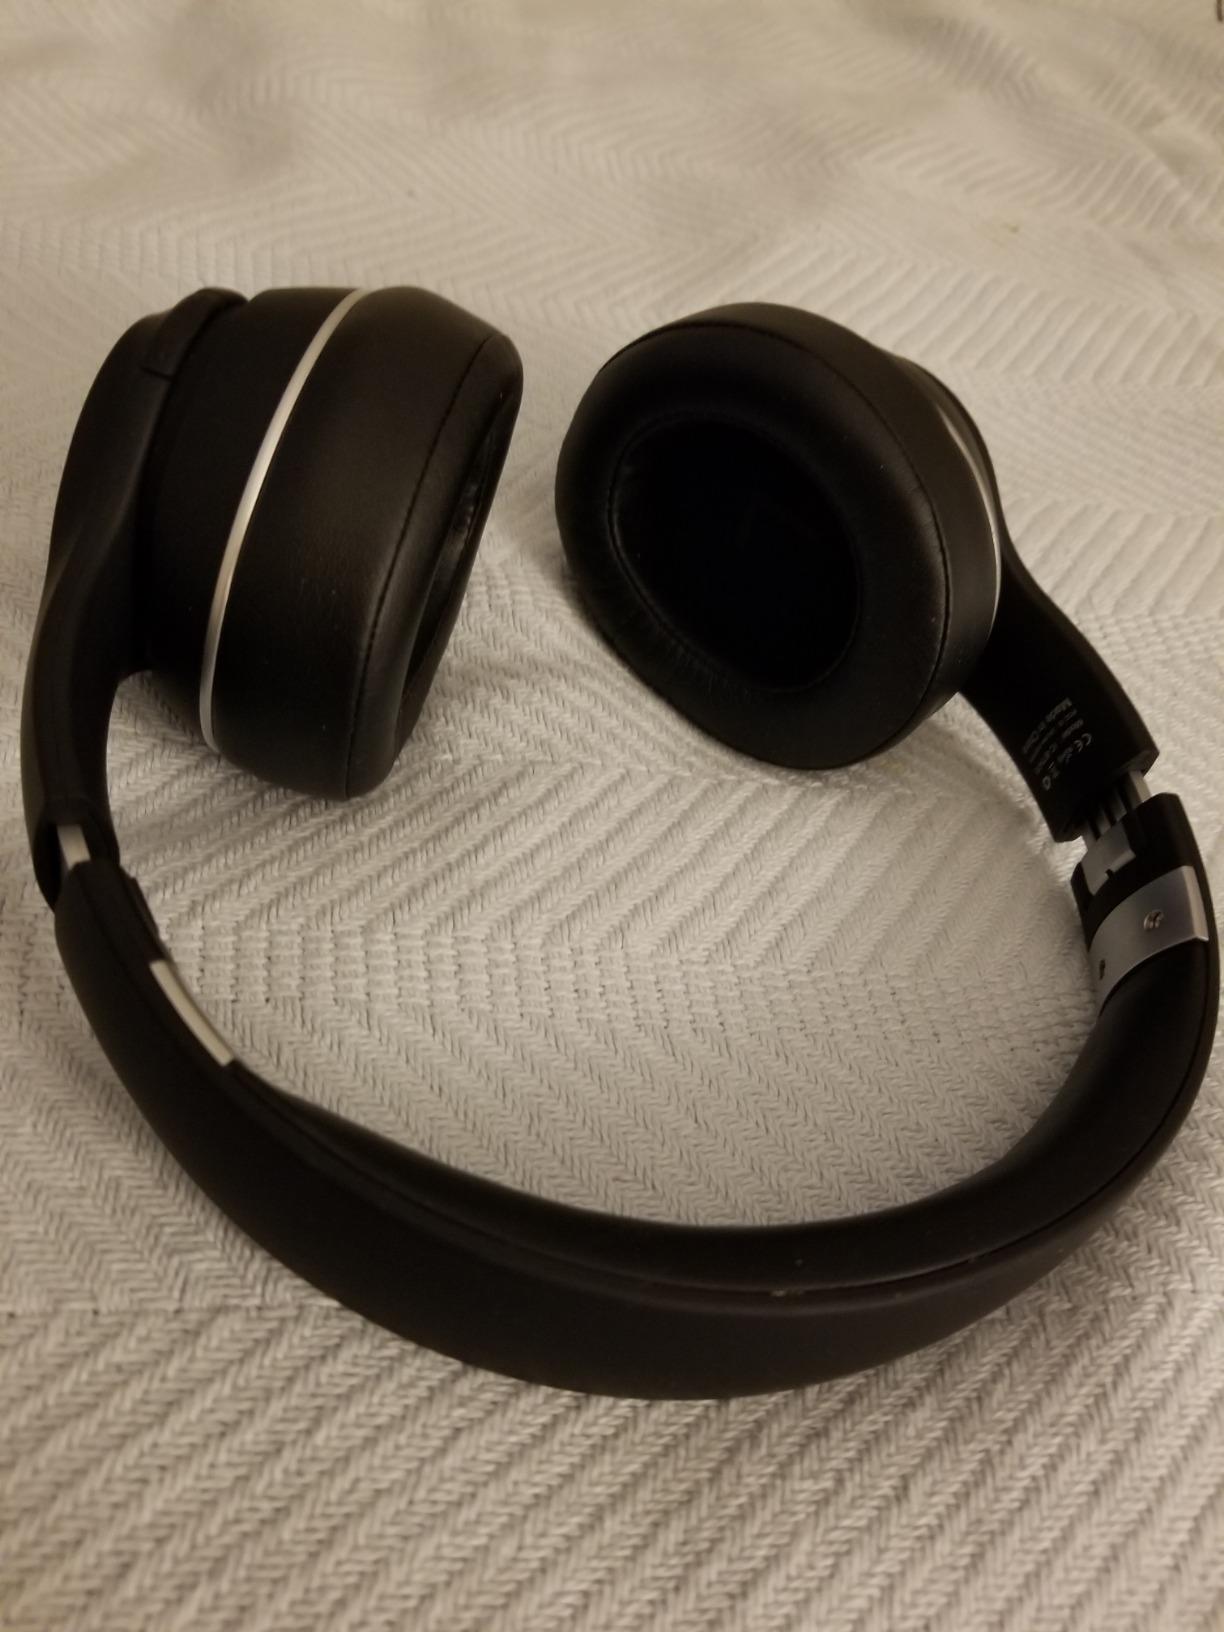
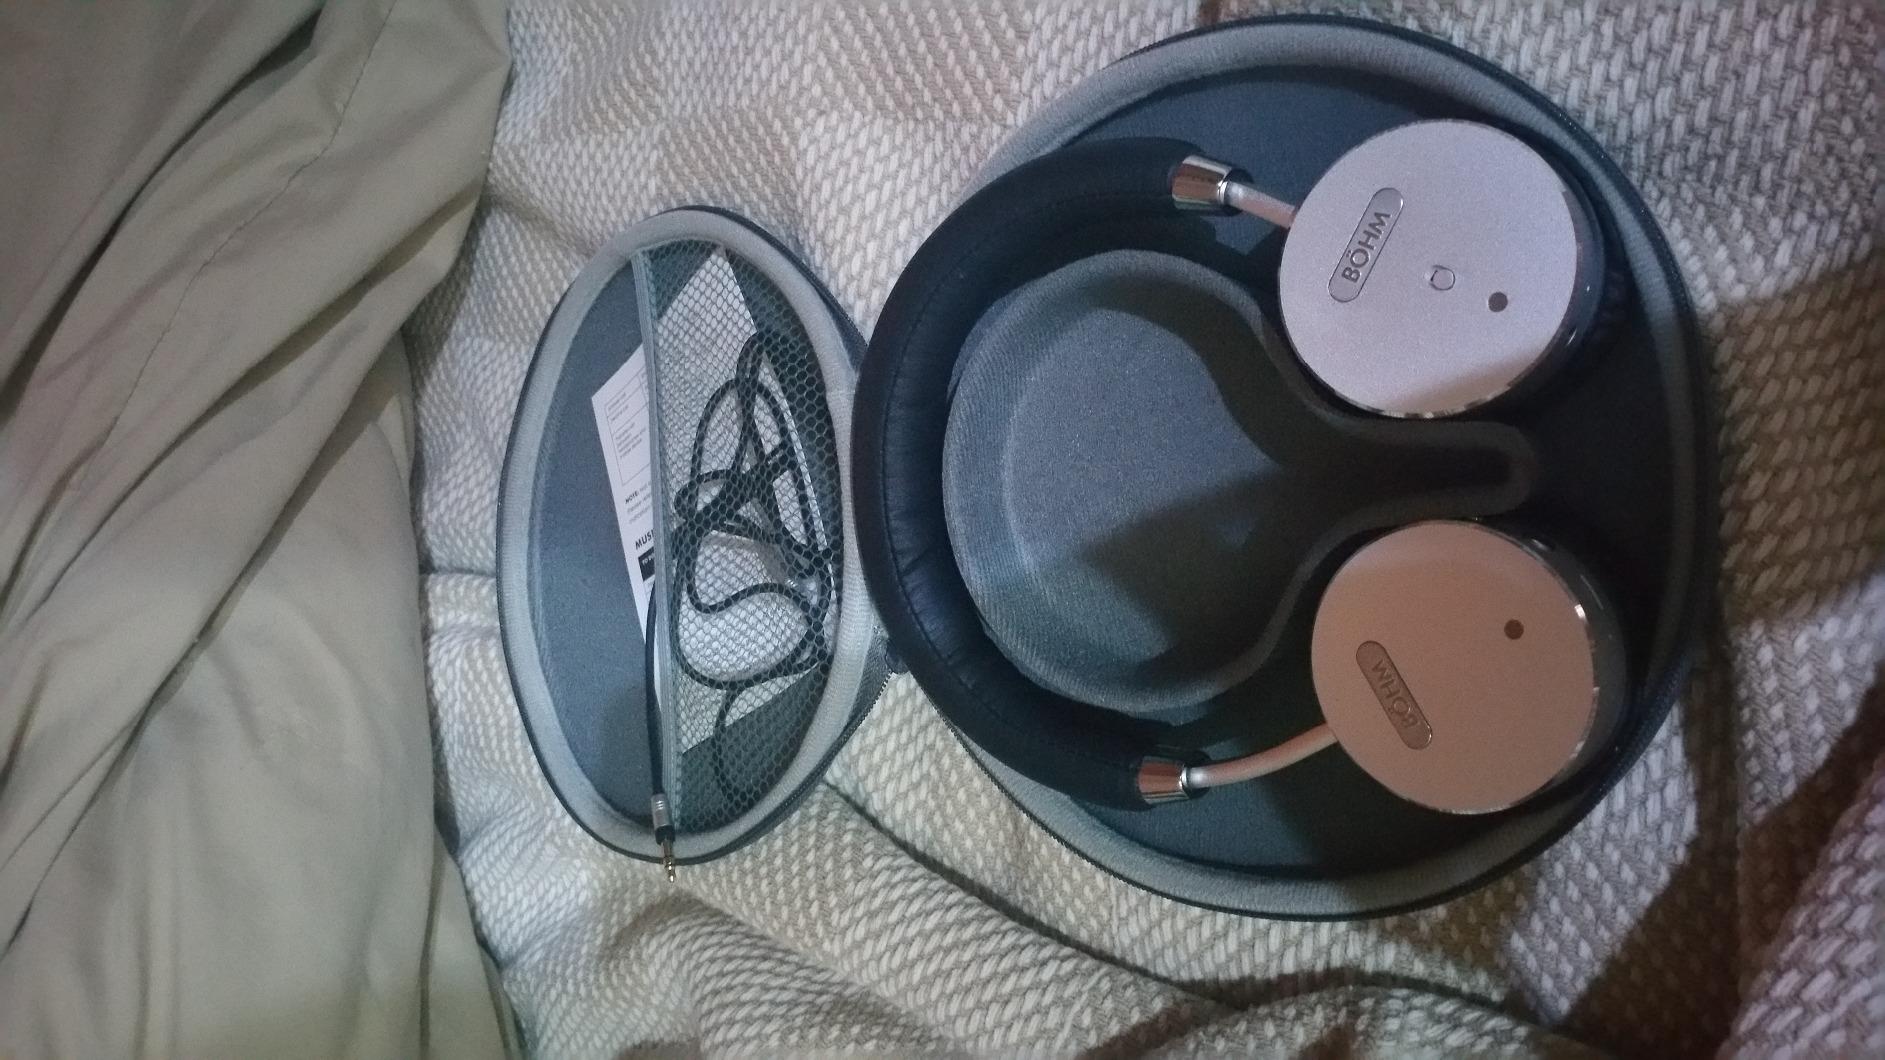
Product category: headphones
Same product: no